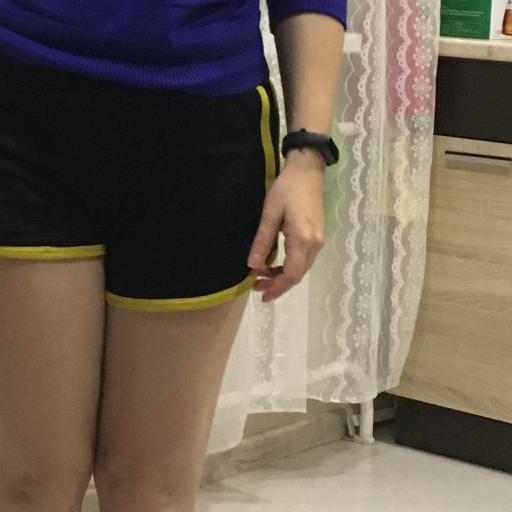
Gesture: no_gesture